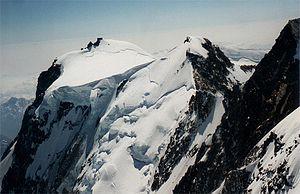
La pointe Zumstein est un sommet du massif des Alpes valaisannes, et précisément dans le mont Rose, à 4 562 m d'altitude, à la frontière entre la Suisse et l'Italie.